Arash Ferdowsi

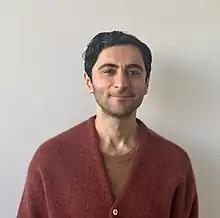
Ferdowsi in 2023

Arash Ferdowsi (born October 7, 1985) is an American billionaire entrepreneur. He is the co-founder of Dropbox.